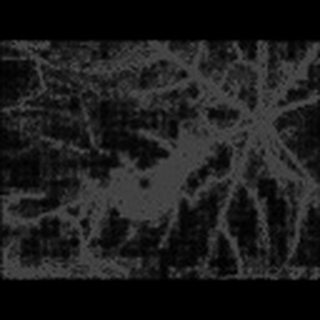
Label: cotton_army_worm